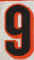
Number: 9